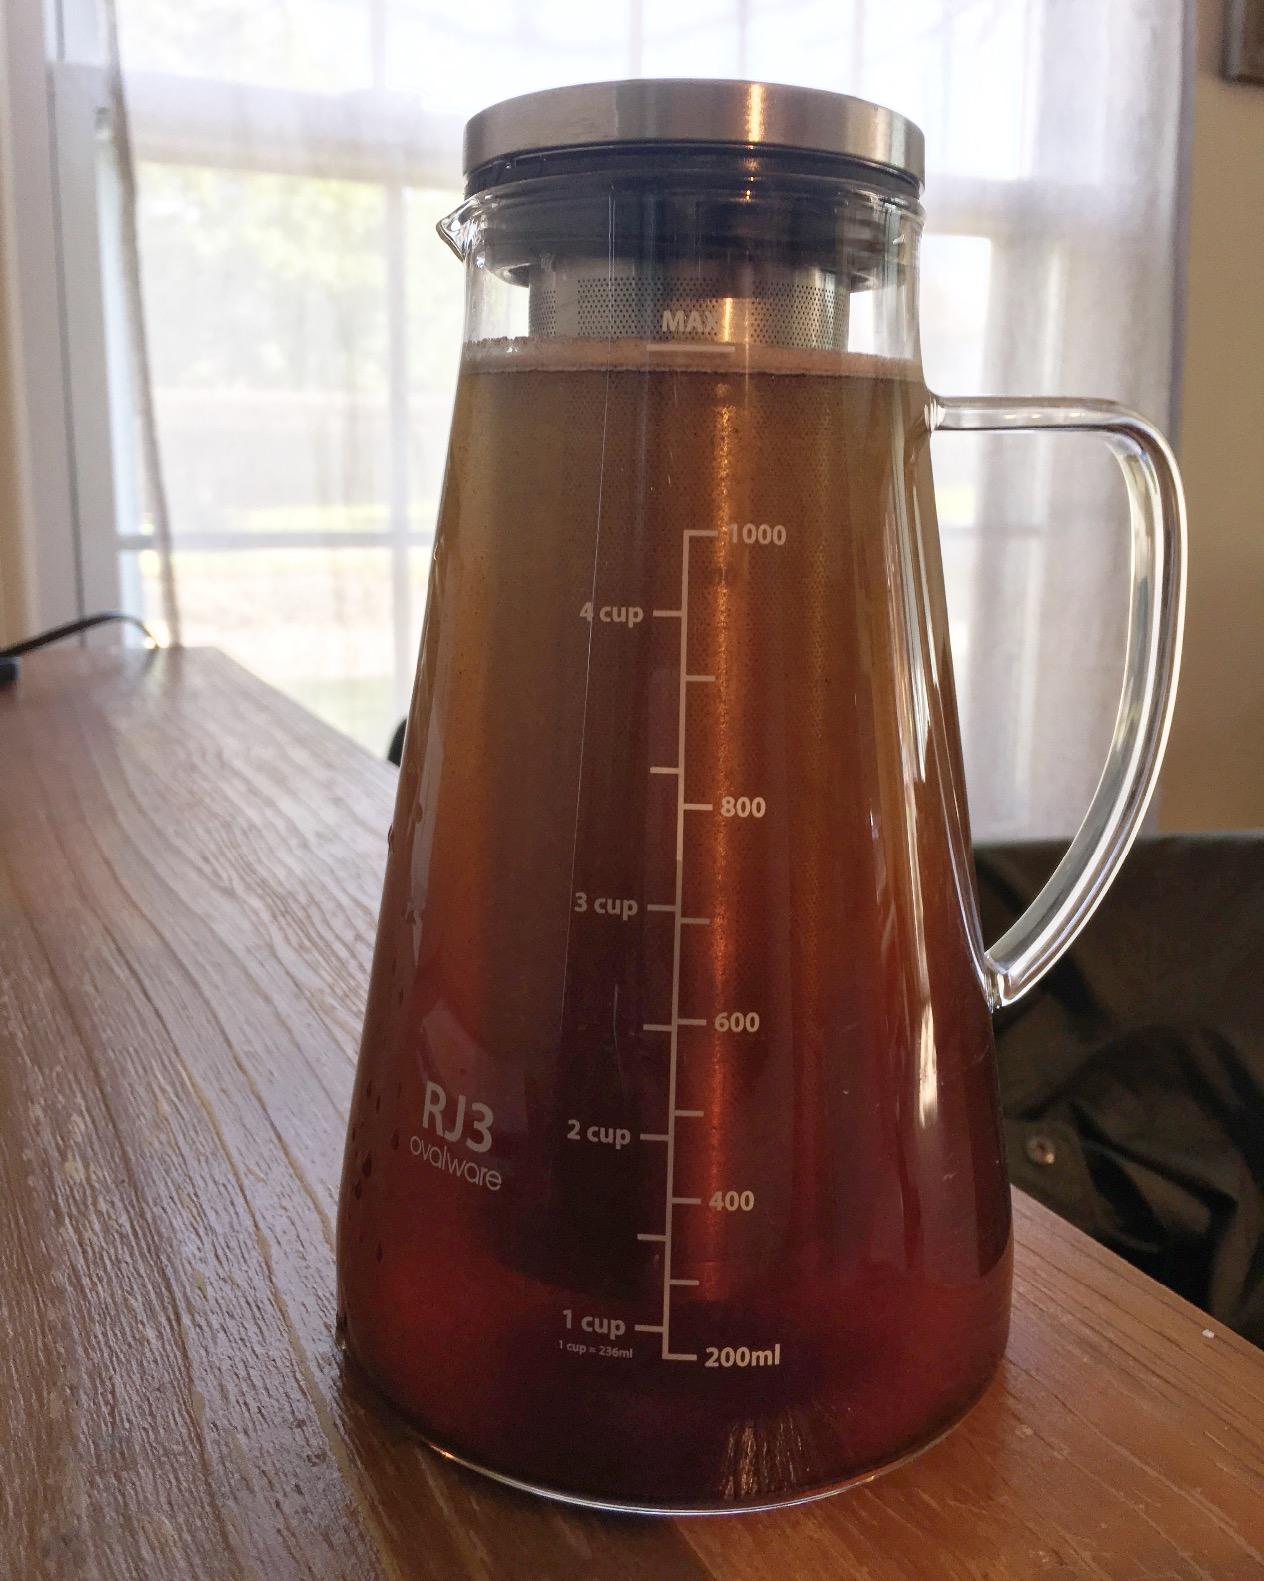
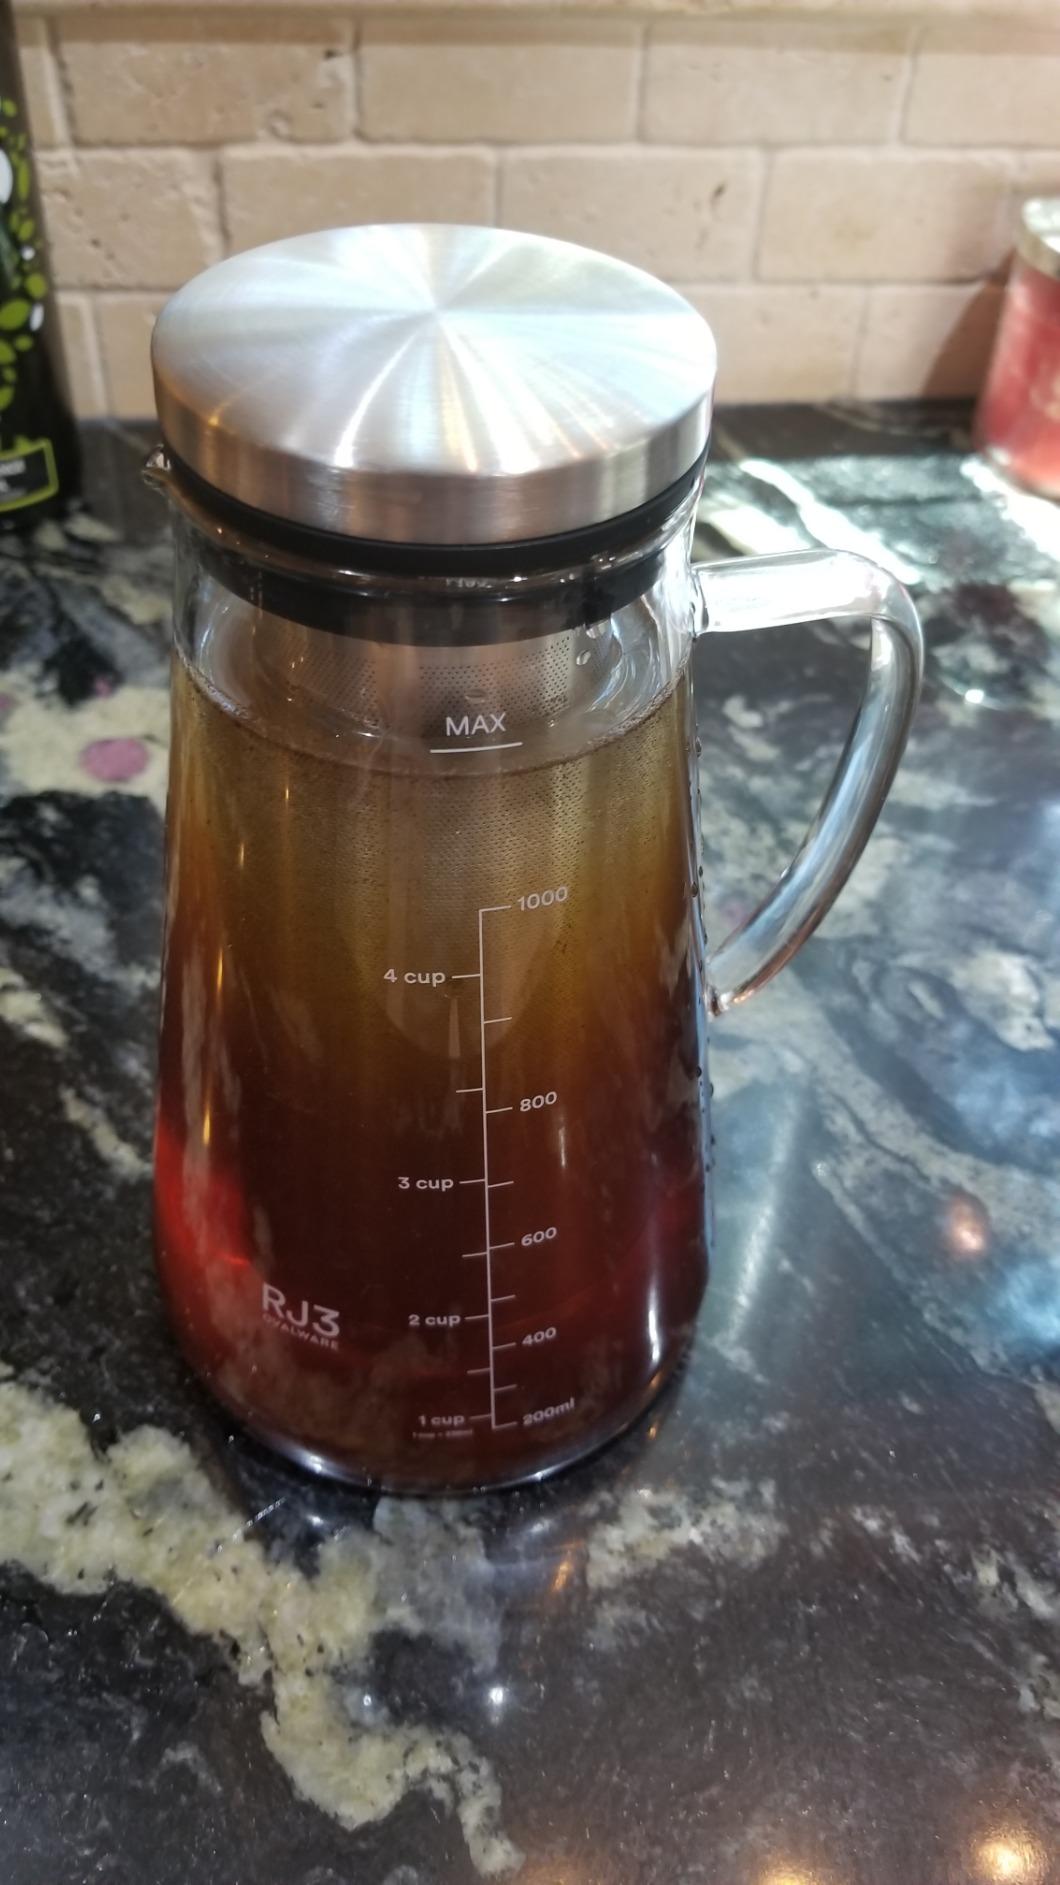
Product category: items_tea
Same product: yes